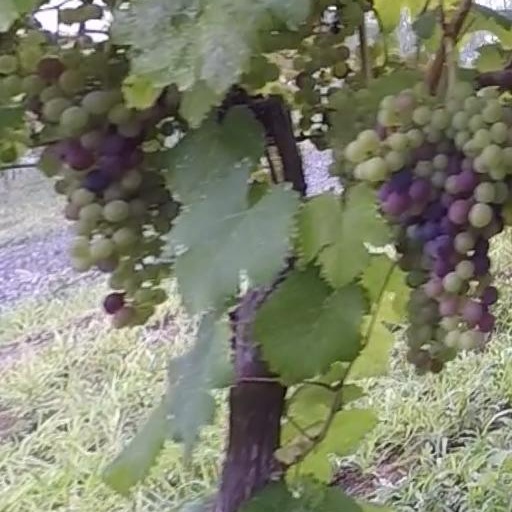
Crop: grape